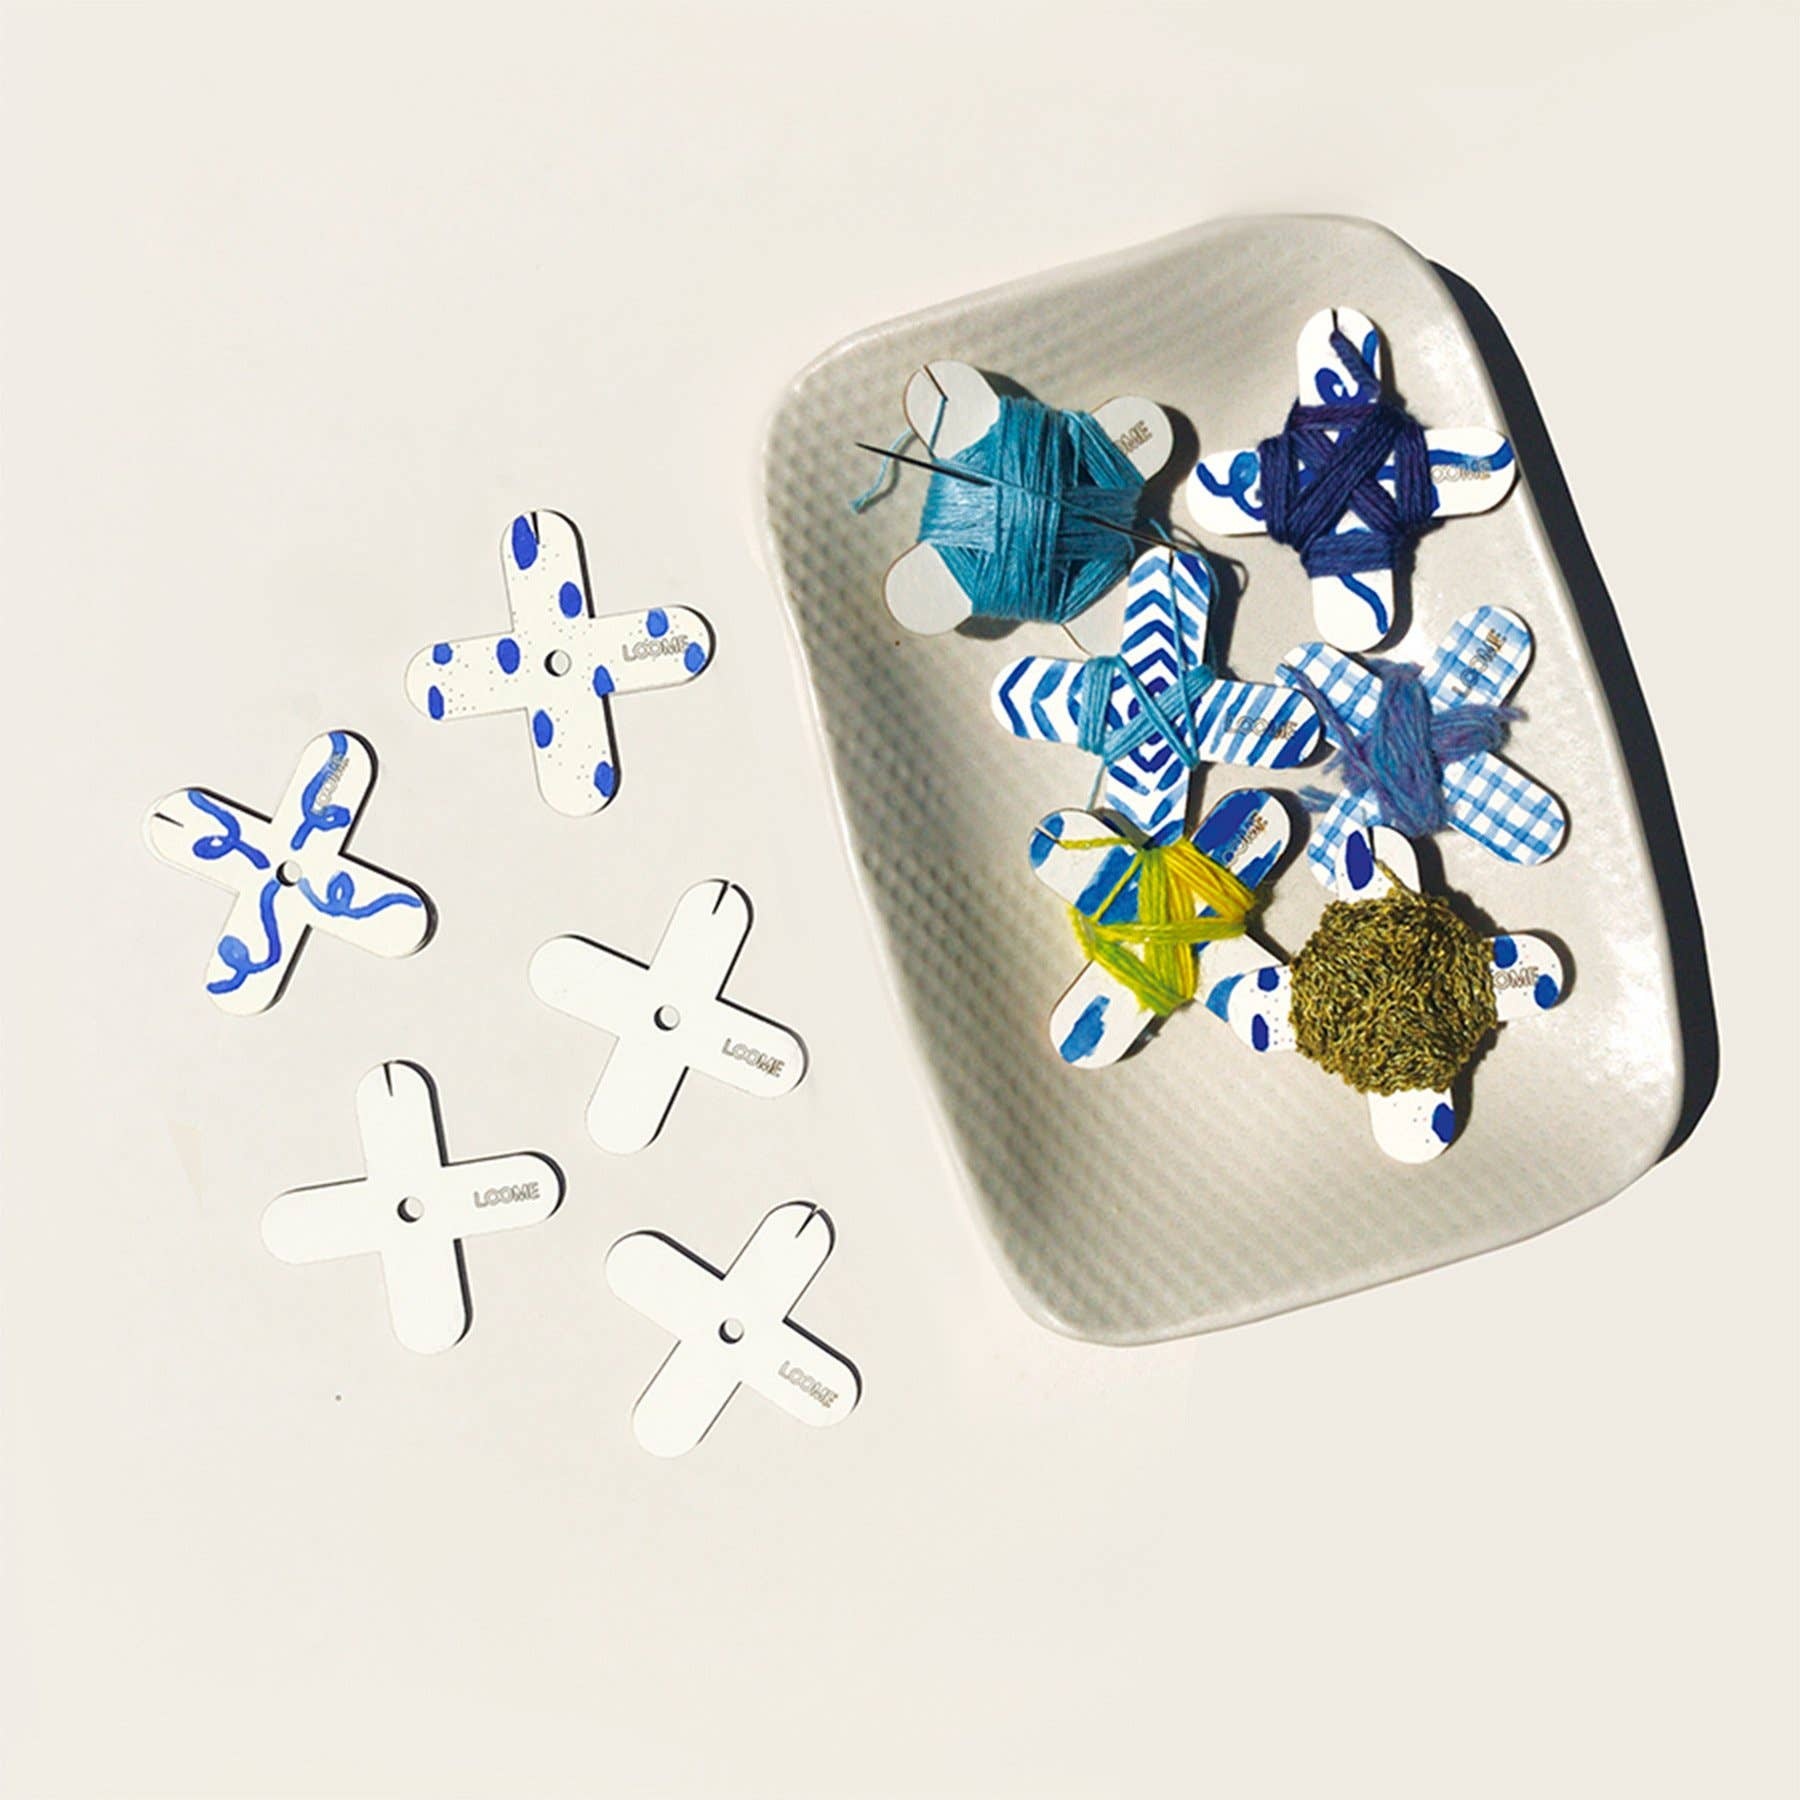
Loome 2-in-1 Yarn Bobbin
These yarn bobbins keep your yarn bits tidy, stop the yarn from getting tangled (grrrrrr), help you start a yarn ball and are perfect for intarsia color work knitting! Each pack comes with three bobbins - 2 small (2.5" / 6.4 cm) and 1 large (3.5" / 8.9 cm). Made of durable paper that will last for 30+ uses. -------------- USE: ﻿Winding Yarn and Intarsia Color Work Knitting HOW TO USE YARN BOBBIN: Video (all 50+ Loome's how-to video library) IDEAS & INSPIRATIONS: Instagram & Pinterest -------------- MEASUREMENTS: 2 qty 2.5" x 2.5" (6.4 cm) and 1 qty 3.5" (8.9 cm) WEIGHT: 1 oz MATERIAL: Paper ORIGIN: USA
Brand: Loome
Category: Arts & Entertainment > Hobbies & Creative Arts > Arts & Crafts > Art & Crafting Tools > Thread & Yarn Tools > Thread, Yarn & Bobbin Winders